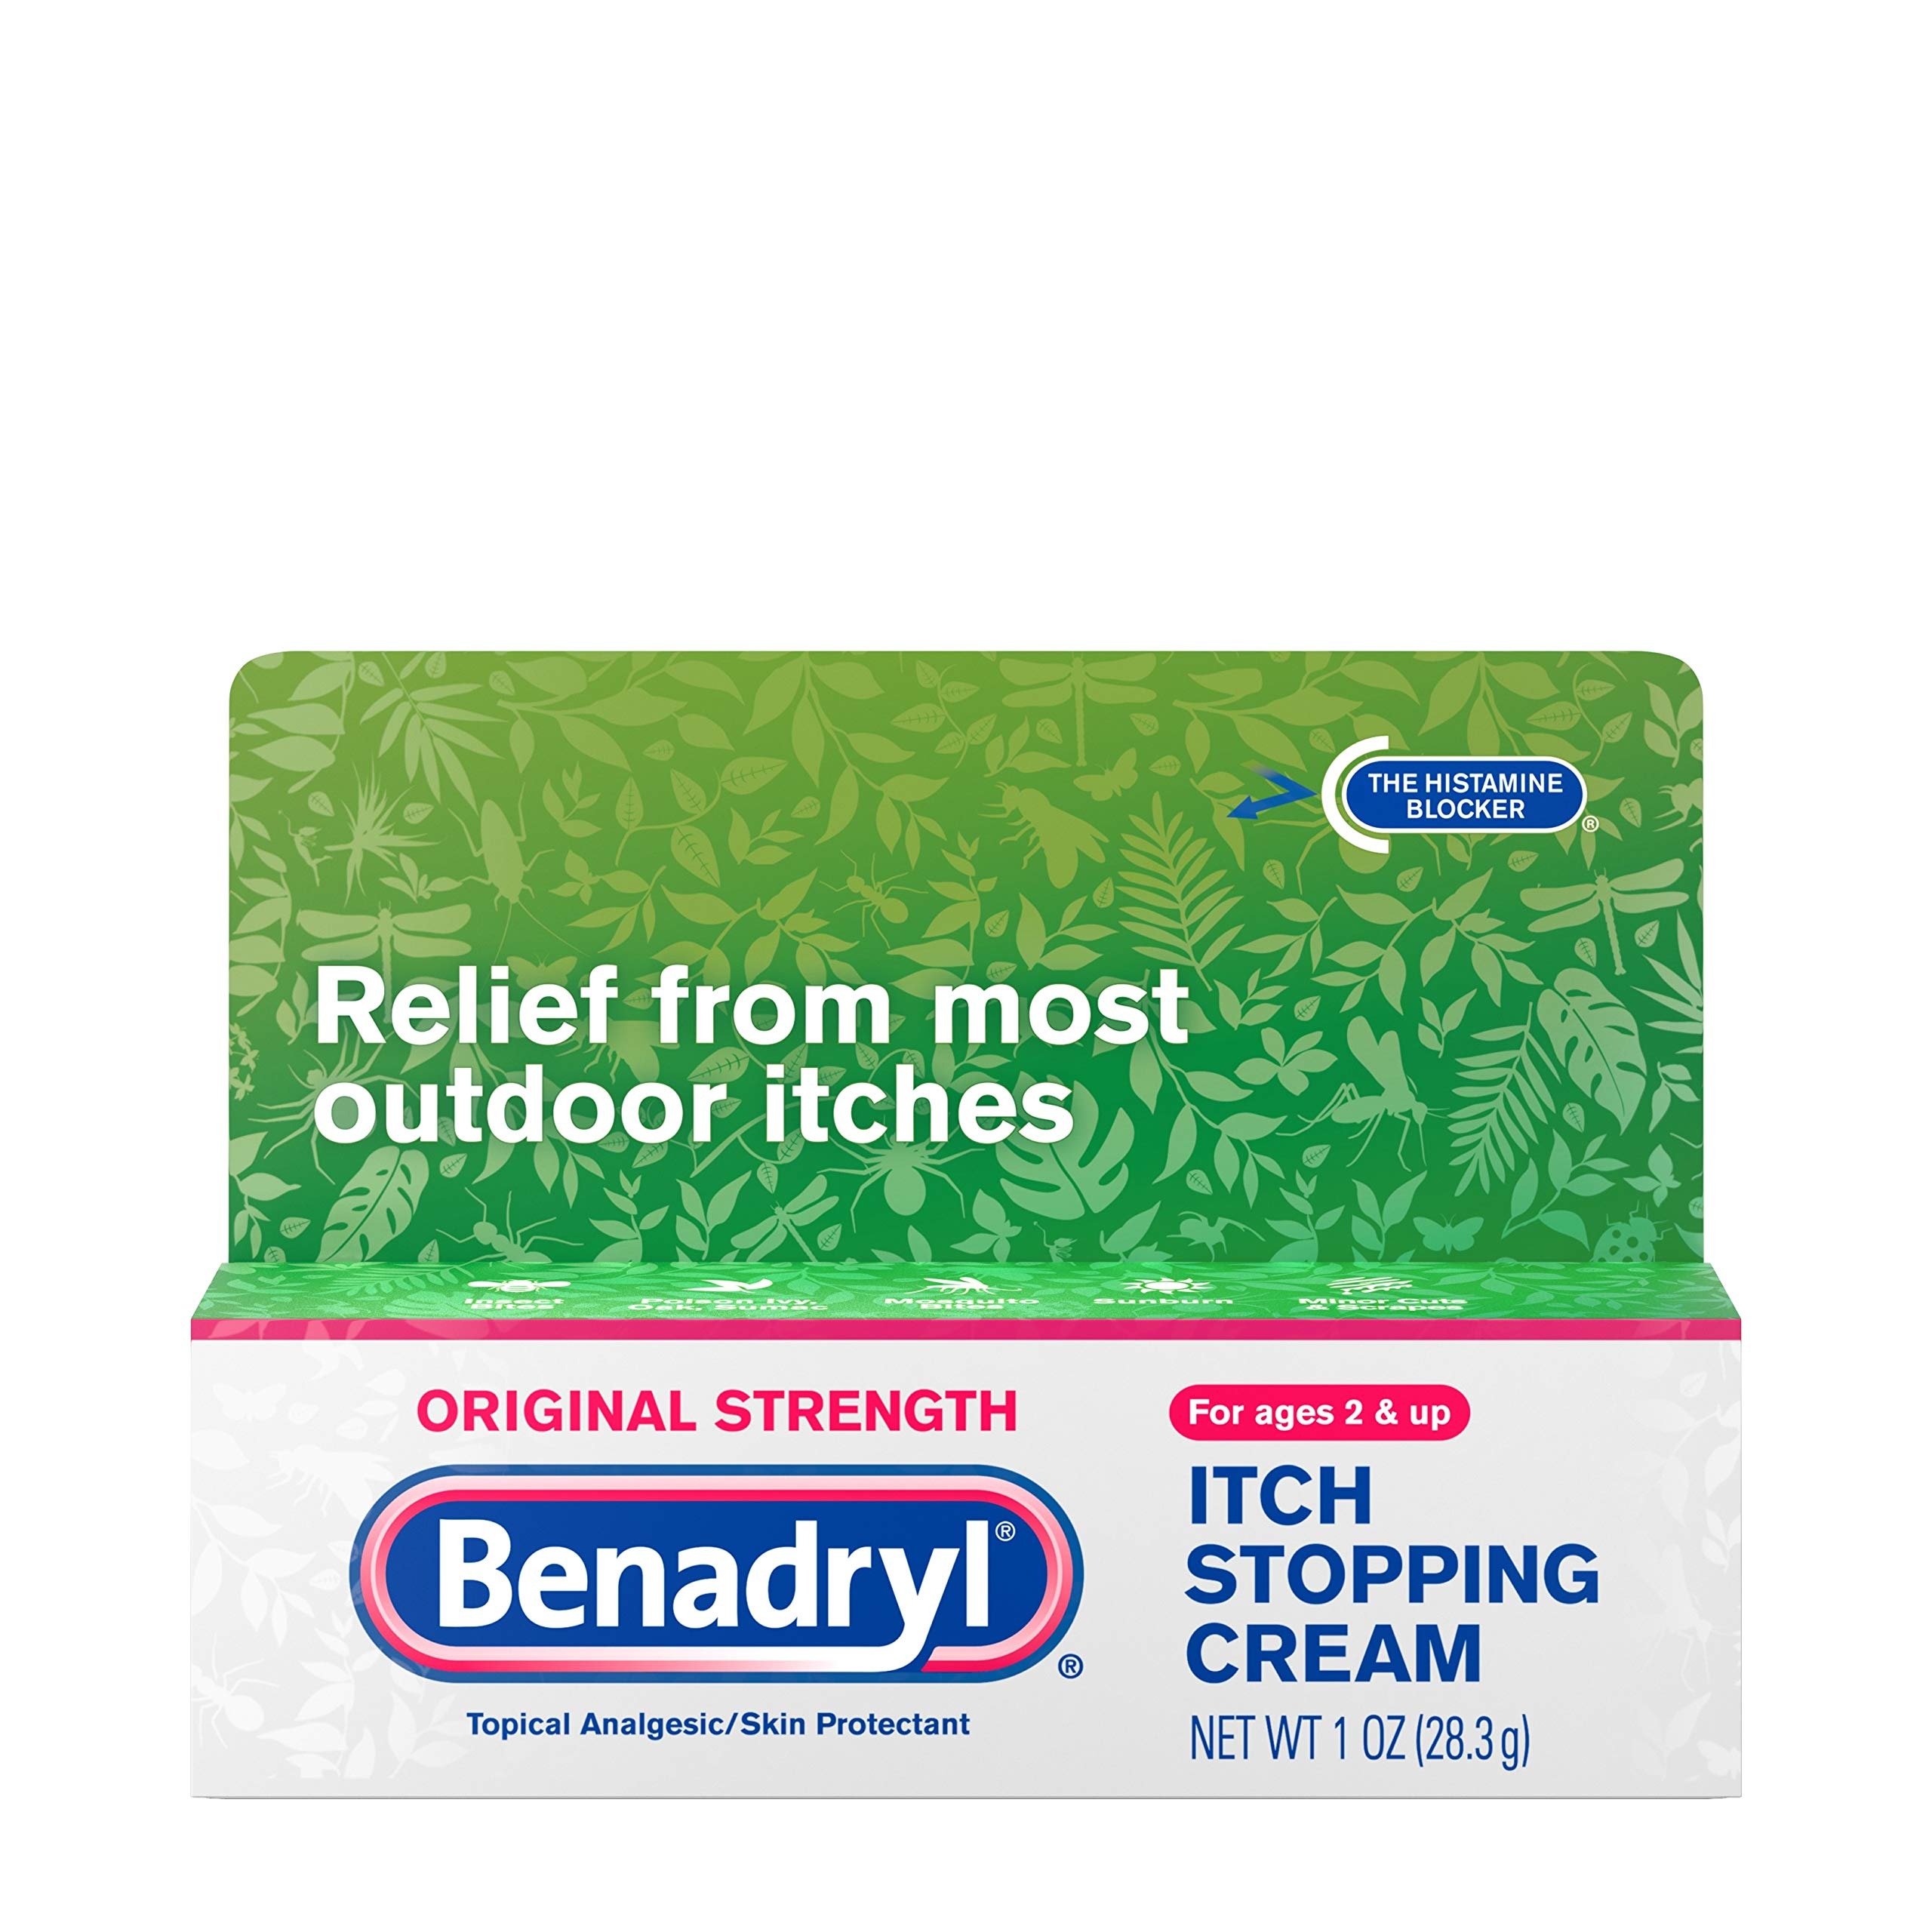
Item Name: Benadryl Original Strength Itch Stopping Anti-Itch Cream with Histamine Blocker, Diphenhydramine HCl Topical Analgesic & Zinc Acetate Skin Protectant, Relief from Most Outdoor Itches, 1 oz
Bullet Point 1: 1-ounce tube of Benadryl Original-Strength Anti-Itch Stopping Cream to provide soothing relief from skin pain and itching from most outdoor itches
Bullet Point 2: Topical itch cream provides temporary relief from most outdoor itches associated with insect bites, sunburn, scrapes, minor skin irritations, burns, minor cuts, and rashes due to poison ivy, oak and sumac
Bullet Point 3: Soothing formula contains a histamine blocker and also dries the oozing and weeping of poison ivy, poison oak and poison sumac
Bullet Point 4: Formula contains 1% diphenhydramine hydrochloride, a topical analgesic pain reliever and 0.1% zinc acetate skin protectant
Bullet Point 5: Intended for use by those ages 2 and up, anti-itch cream offers itch relief for kids and adults alike and is great to keep on hand during outdoor activities such as camping, hiking or taking a walk with the family
Value: 6.0
Unit: Ounce

Price: 8.74